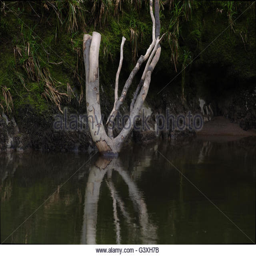
cut off dead tree reflected in a stream